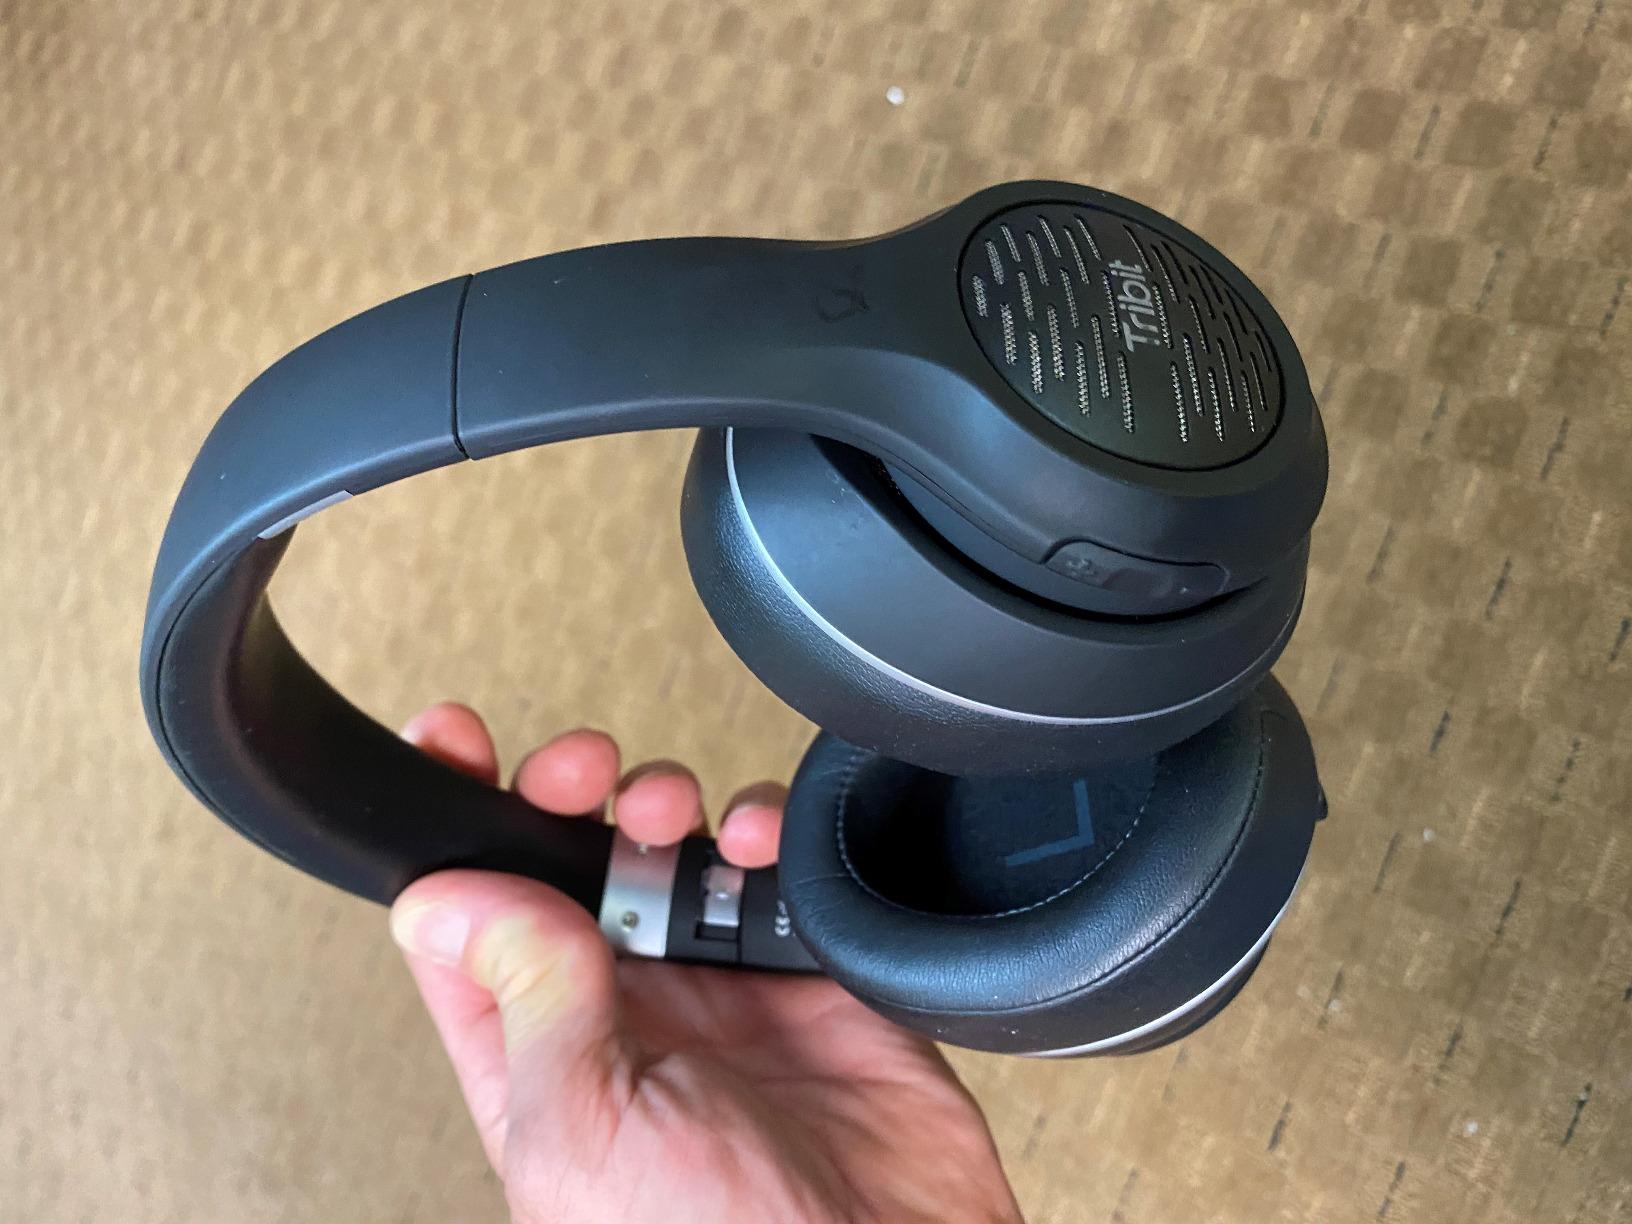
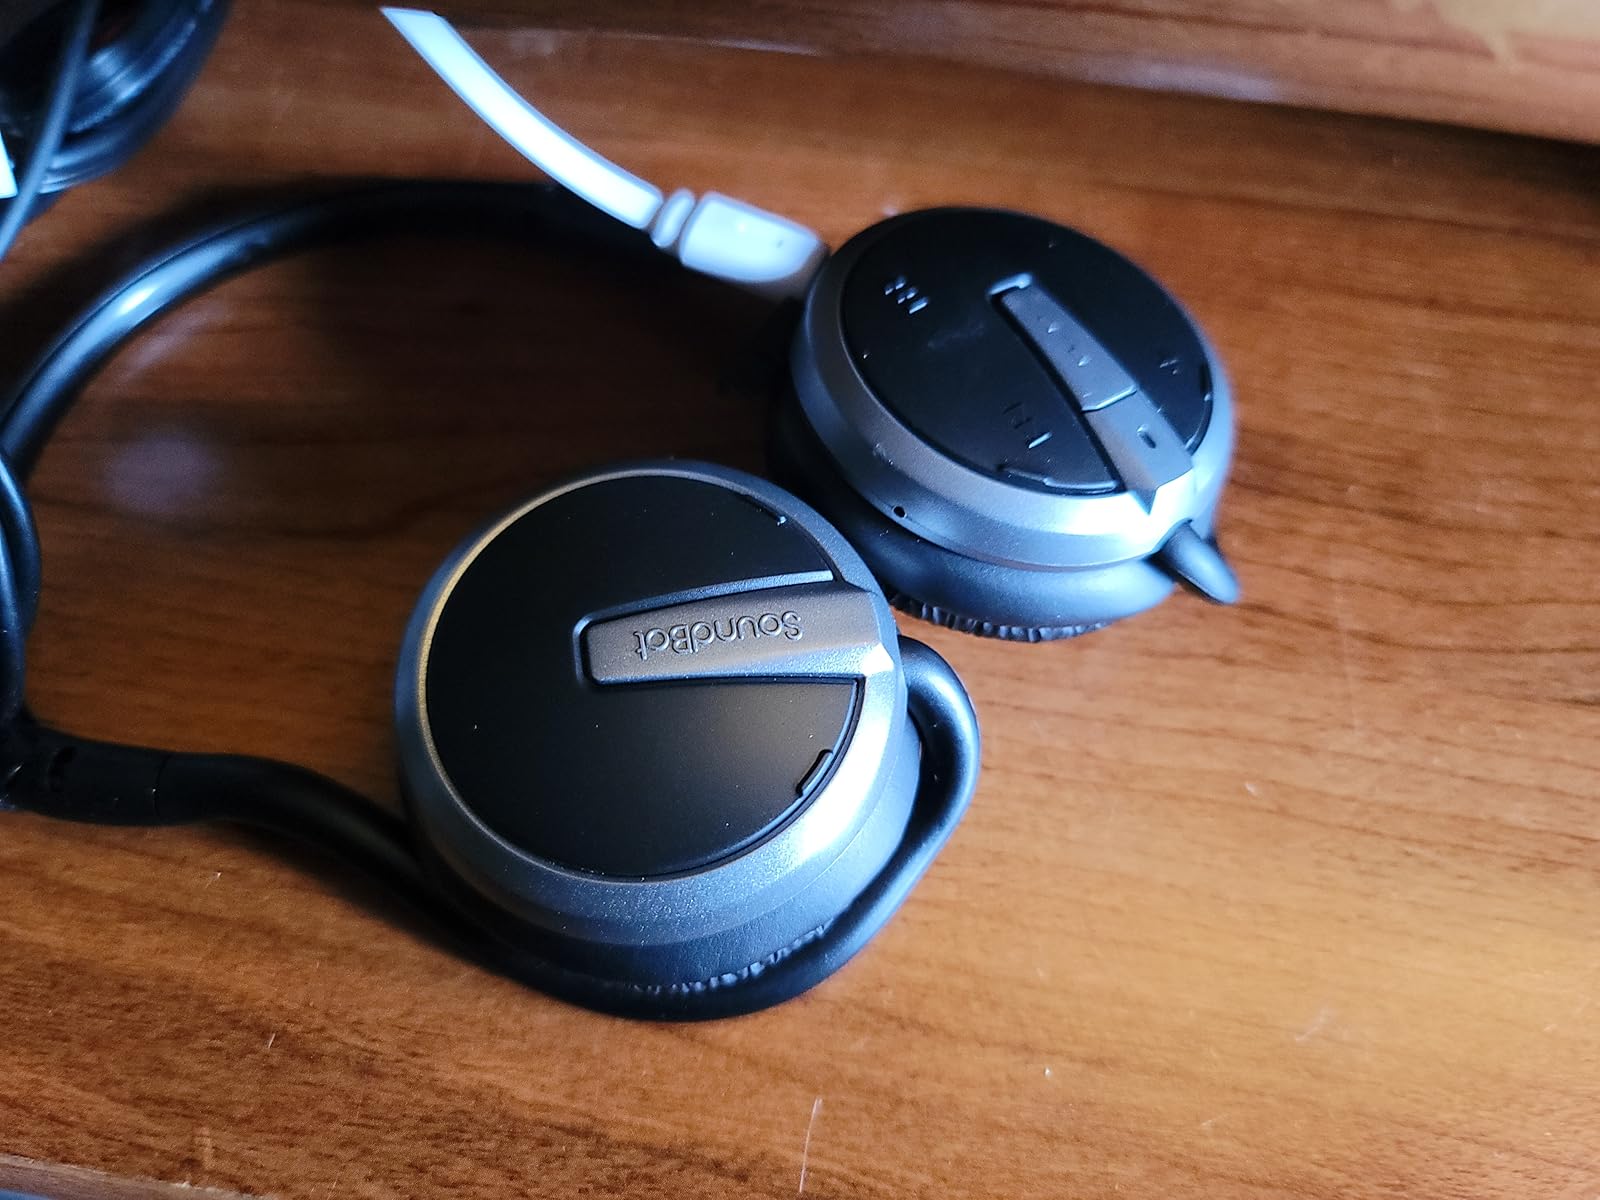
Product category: headphones
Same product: no